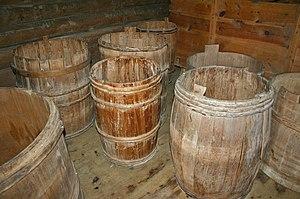
La merranderie est l'activité qui consiste à produire des merrains, c'est-à-dire des lattes rectangulaires issues du fendage du bois.